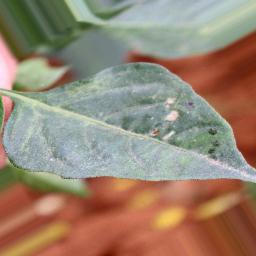
Label: mites_and_trips